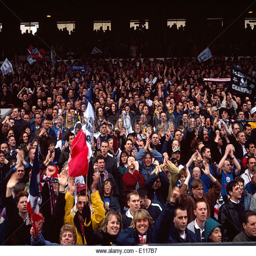
fans at last ever match